Champions (1984 film)

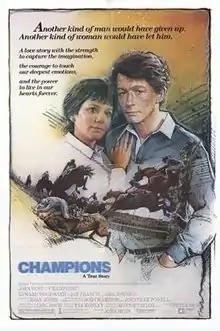
Theatrical release poster

Champions is a 1984 British drama sports film based on the true story of jockey Bob Champion. It is directed by John Irvin, produced by Peter Shaw, written by Evan Jones, and stars John Hurt, Edward Woodward and Jan Francis.